Manika (singer)

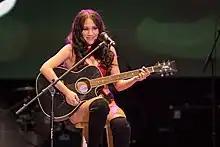
Manika performing at Wine Amplified music festival in MGM Las Vegas.

Manika Grace Ward (born August 2, 1993), known professionally as Manika, is an American singer, songwriter, rapper, TV-Host, and author.